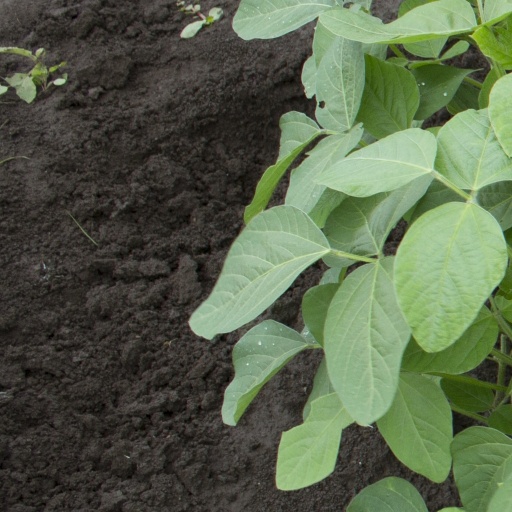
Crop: soybean